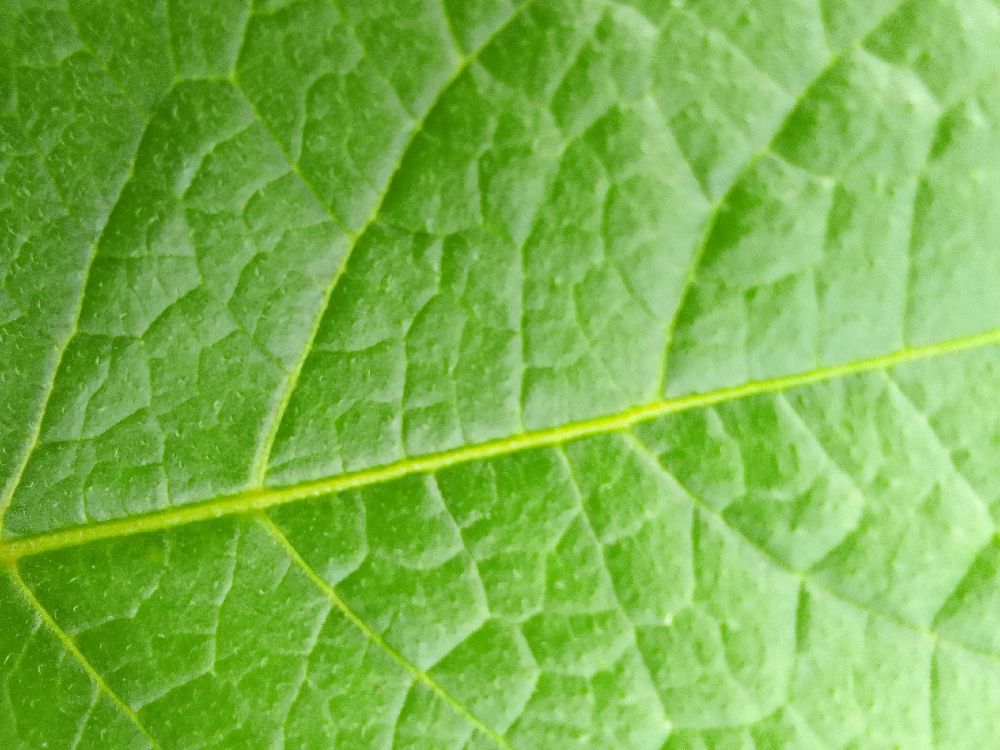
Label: Healthy